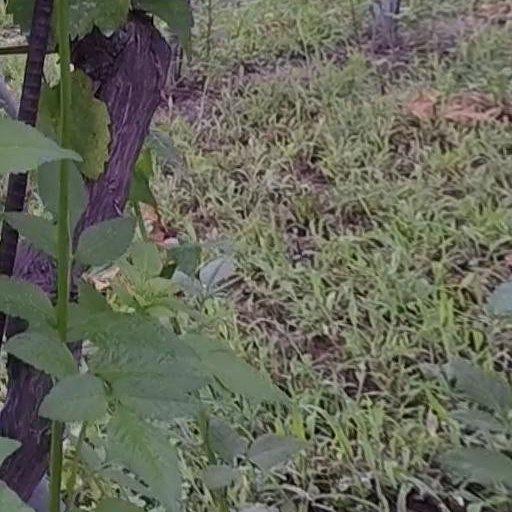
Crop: grape